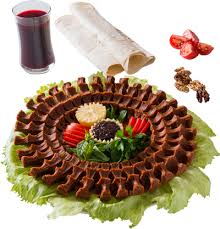
Yemek: cig_kofte